Lamborghini Gallardo

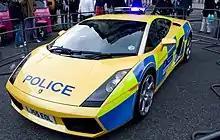
London's Metropolitan Police Gallardo

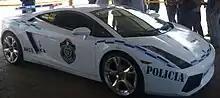
Gallardo used by the Panamanian Public Forces-Police of Panamá

The 2013 LP 570-4 Super Trofeo is a race car version of the Gallardo LP 570-4 for the Lamborghini Blancpain Super Trofeo series. It features adjustable aerodynamic devices, a ten-position rear wing, and improved front brake cooling over the 2012 Gallardo via remodeled brake ducts.